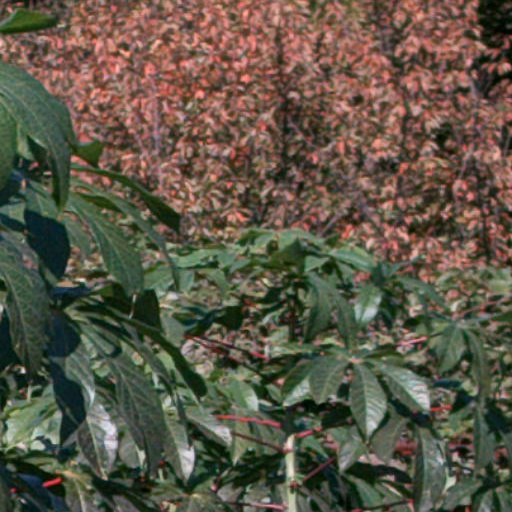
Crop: cassava